Premiership of Recep Tayyip Erdoğan

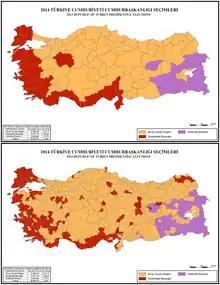
2014 presidential election results.

Substantial levels of fraud were documented during the 2014 local elections, including the theft and burning of ballots cast both for and against the AKP and the intimidation of officials counting the votes, including European Union Minister Mevlüt Çavuşoğlu, by government forces. Several cases of opposition votes being counted as invalid and vote totals per ballot box being recorded incorrectly also caused controversy. With an unusually high number of power outages occurring throughout the country while votes were being counted, the government was ridiculed when Energy Minister Taner Yıldız blamed them on cats entering transformers. Erdoğan was criticised for disregarding the high number of fraud cases and declaring victory none-the-less. Significant cases of misconduct were documented in Yalova, Ankara, Antalya and Ağrı. The Supreme Electoral Council ordered a repeat of the election in Yalova and Ağrı, both of which the AKP had initially narrowly lost to the CHP and BDP respectively.